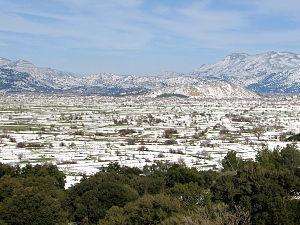
Le plateau du Lassithi ou Lasithí, est un large plateau de Crète orientale, surtout connu des touristes comme « la vallée aux 10 000 moulins ».